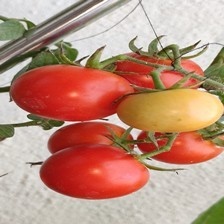
Label: tomato